Wadham, Knowstone

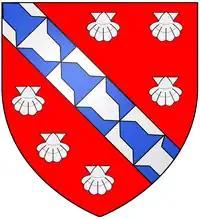
Arms of Beaupel of Landkey and Knowstone: "Gules, a chevron vair between six escallops argent"

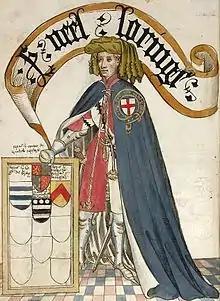
"Sr Neel Loringe": Sir Nele Loring, KG, shown wearing his garter robes over his tunic showing the arms: "Quarterly argent and gules, a bendlet engrailed sable". Illustration from the 1430 "Bruges Garter Book" made by William Bruges (1375–1450), first Garter King of Arms

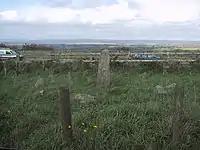
Ancient standing stone on Beaple's Moor, Knowstone, showing vehicles on the North Devon Link Road behind

From Brett the estate or manor of Wadham passed to the family of Beaupel, lord of the manors of Knowstone and of Landkey in North Devon. Ailmer de Brett, lord of the manor of Knowstone in the time of King Henry II (1154–1189), granted Knowstone to Richard Beaple "whose posterity made this place their dwelling, of which family were divers knights". In the Book of Fees it is recorded that Richard Beupel held "Cnuston" from the feudal barony whose "caput" was at Marshwood, in Dorset held until the early 13th. century by the Mandeville family, Earls of Essex. In the parish church of Landkey there exist three stone effigies of the Beupel family who held that manor also from the See of Exeter. Knowstone was acquired together with the neighbouring manor of Molland by William de Bottreaux, who gave both churches to Hartland Abbey in 1160. The estate of Beaple was inherited from his wife Margaret de Beaupel by Sir Nele Loring, KG (c. 1320 – 1386) one of the founding members and 20th Knight of the Order of the Garter, established by King Edward III in 1348. He married Margaret de Beaupel, the daughter, and apparently the heiress, of Sir Ralph de Beaupel. There exists today about 1 mile SW of Knowstone village the still-important farmhouse called "Beaple's Barton", bordered to the south by Beaple's Moor and to the north by Beaple's Wood. He appears in ancient records as "Nele Loring of Knowston-Beaupell". By marriage he also came to hold the manor of Landkey, 2 miles east of Barnstaple and 16 miles west of Knowstone. They had the following progeny, two daughters and co-heiresses: